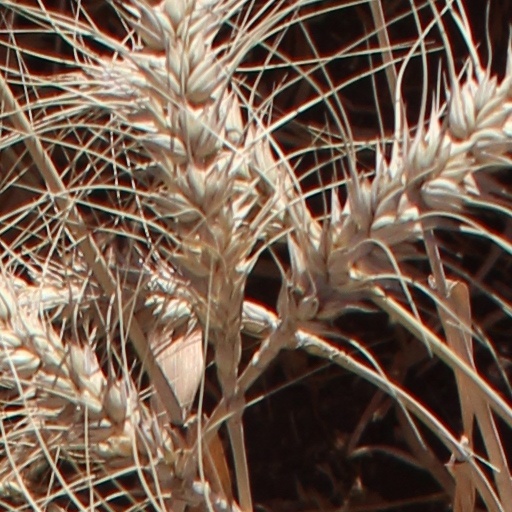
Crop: wheat